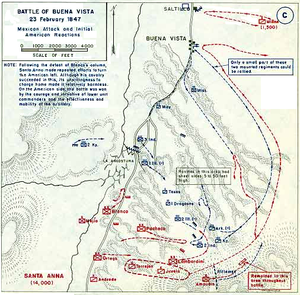
La bataille de Buena Vista se déroule du 22 au 23 février 1847 durant la guerre américano-mexicaine. Elle oppose le général Antonio López de Santa Anna, commandant l'armée mexicaine du Nord, aux forces d'occupation commandées par les généraux Zachary Taylor et John Ellis Wool. Elle a lieu à Buena Vista, 12 km au sud de Saltillo, au nord du Mexique. L'infériorité numérique des troupes d'invasion américaines fut compensée par la performance de leur artillerie qui repoussa les assauts mexicains sur leurs positions.